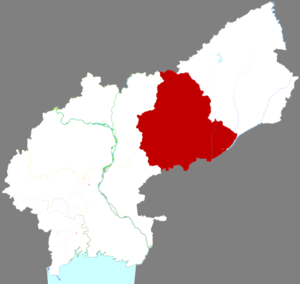
Beizhen est une ville de la province du Liaoning en Chine. C'est une ville-district placée sous la juridiction administrative de la ville-préfecture de Jinzhou.